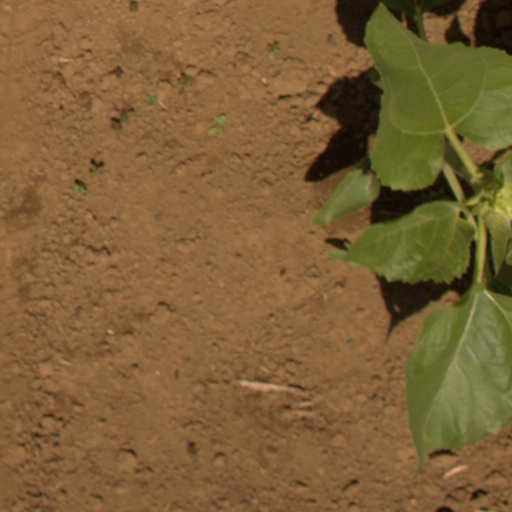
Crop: Jerusalem artichoke